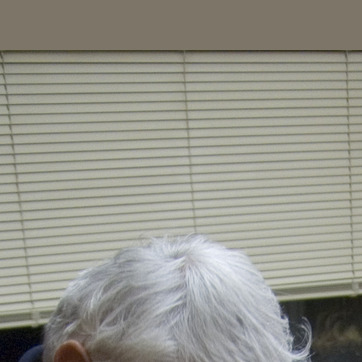
Material: plastic